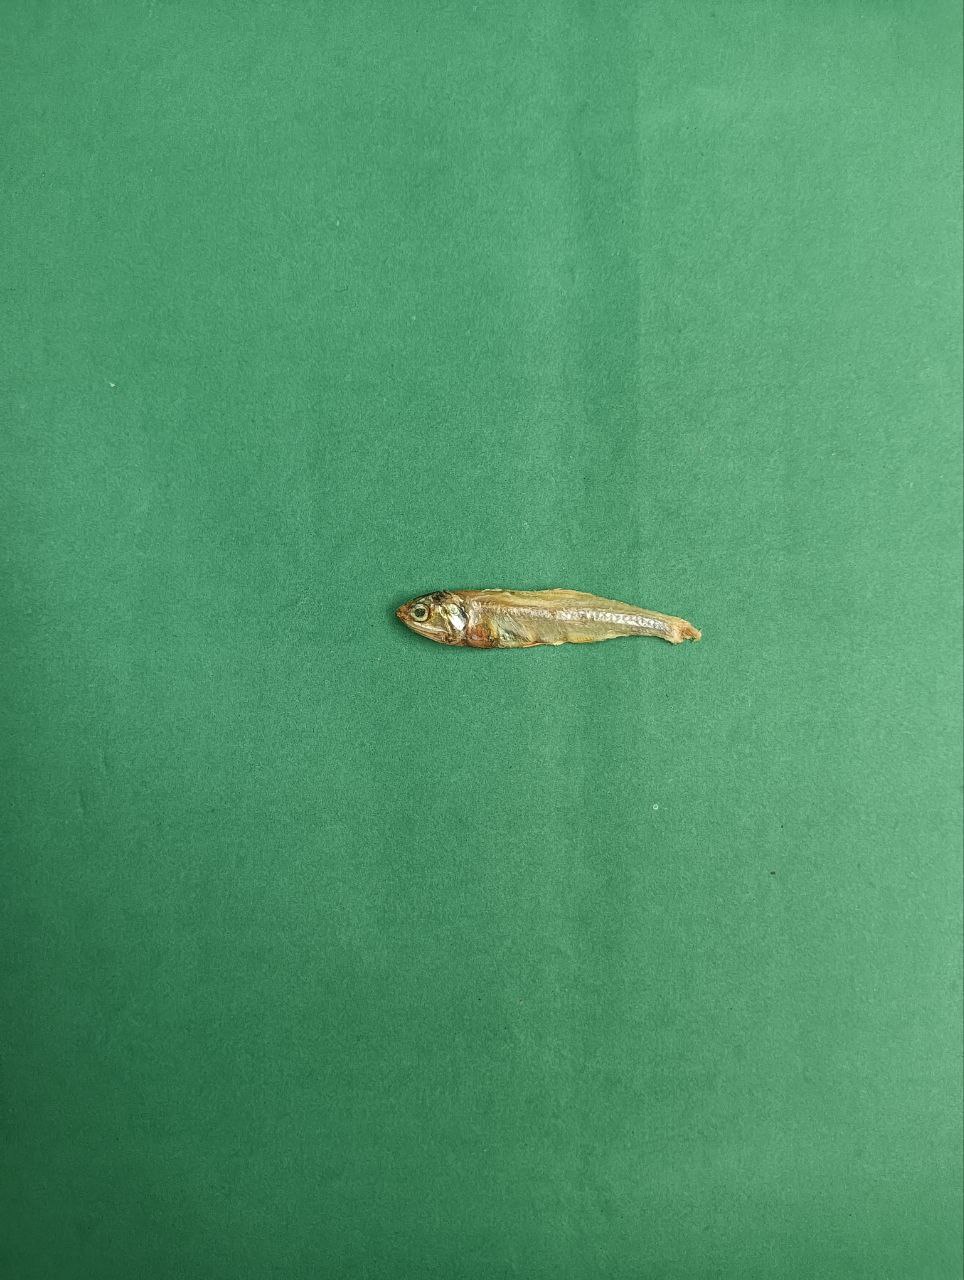
Species: narkeli